Bereavement in Judaism

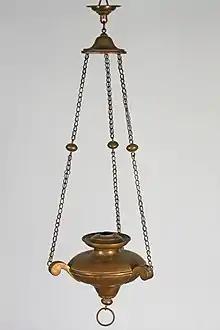
Yahrtzeitlicht from Lengnau in Aargau (Switzerland), 1830.

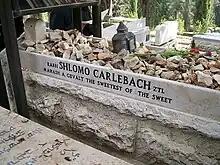
The grave of rabbi-singer Shlomo Carlebach in Jerusalem is piled with stones left by visitors.

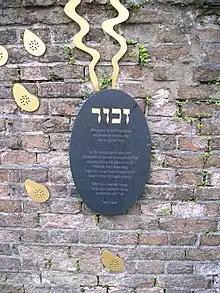
Remembrance plaque in Tiel.

"Yortseyt" means "time (of) year" in Yiddish. Alternative spellings include "yahrtzeit", "Jahrzeit" (in German), "yohr tzeit", "yahrzeit", and "yartzeit". The word is used by Ashkenazi Jews and refers to the anniversary, according to the Hebrew calendar, of the day of death of a loved one. On the anniversary of a death, it is the custom to light a candle to commemorate the departure of a loved one. These are called "yortseytlikht", meaning "yahrzeit candle". In order to keep track of the yortseyt, special time boards are used (German "Jahrzeittafel"). They are used both in synagogues and in private contexts. They list the date of death of one person (sometimes several) according to the Hebrew calendar for the next few years, and are then used by families to keep track of when the next yortseyt will be. Mostly the tablets are preprinted and secondarily adapted for the person in question (name and date of death).